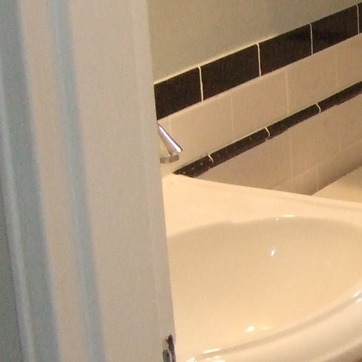
Material: ceramic